Ninja Gaiden Sigma 2

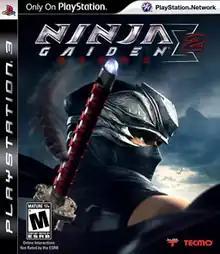
North American PS3 cover art

Ninja Gaiden Sigma 2, stylized as Ninja Gaiden Σ2, is a 2009 action-adventure game developed by Team Ninja and published by Tecmo Koei for the PlayStation 3. It is a port of the 2008 Xbox 360 video game "Ninja Gaiden II". It includes the entirety of the original story mode as well as various changes to the game's design, along with updated textures and a 720p resolution. The game changes "Ninja Gaiden II" in a similar, but not identical way to how "Ninja Gaiden Sigma" changed the original "Ninja Gaiden". A port for the PlayStation Vita, titled Ninja Gaiden Sigma 2 Plus (Ninja Gaiden Σ2+), was released in 2013.